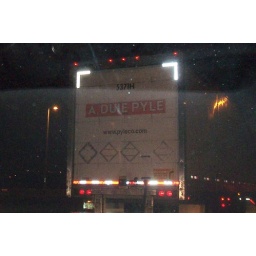
We followed this truck over the bridge to NYC